RNA-binding protein

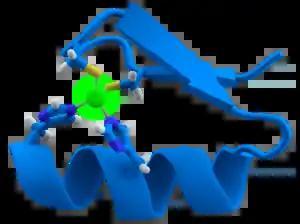
"Zinc finger" : Cartoon representation of the zinc-finger motif of proteins. The zinc ion (green) is coordinated by two histidine and two cysteine amino acid residues.

CCHH-type zinc-finger domains are the most common DNA-binding domain within the eukaryotic genome. In order to attain high sequence-specific recognition of DNA, several zinc fingers are utilized in a modular fashion. Zinc fingers exhibit ββα protein fold in which a β-hairpin and a α-helix are joined via a ion. Furthermore, the interaction between protein side-chains of the α-helix with the DNA bases in the major groove allows for the DNA-sequence-specific recognition. Despite its wide recognition of DNA, there has been recent discoveries that zinc fingers also have the ability to recognize RNA. In addition to CCHH zinc fingers, CCCH zinc fingers were recently discovered to employ sequence-specific recognition of single-stranded RNA through an interaction between intermolecular hydrogen bonds and Watson-Crick edges of the RNA bases. CCHH-type zinc fingers employ two methods of RNA binding. First, the zinc fingers exert non-specific interaction with the backbone of a double helix whereas the second mode allows zinc fingers to specifically recognize the individual bases that bulge out. Differing from the CCHH-type, the CCCH-type zinc finger displays another mode of RNA binding, in which single-stranded RNA is identified in a sequence-specific manner. Overall, zinc fingers can directly recognize DNA via binding to dsDNA sequence and RNA via binding to ssRNA sequence.